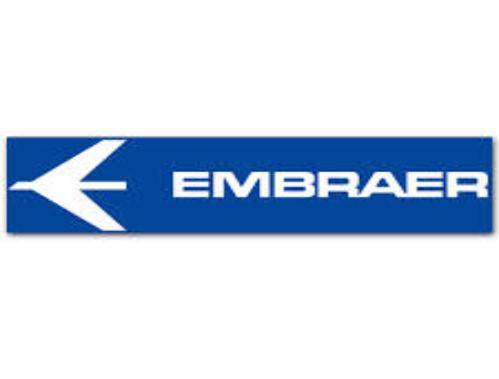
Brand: Embraer
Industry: Transportation